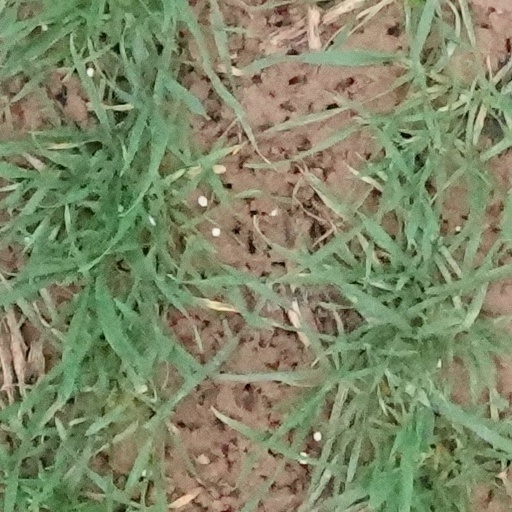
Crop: wheat